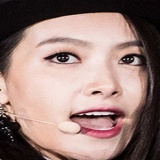
diễn viên Tống Thiến (Victoria)